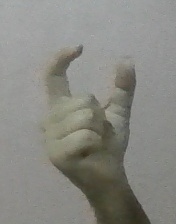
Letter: nun